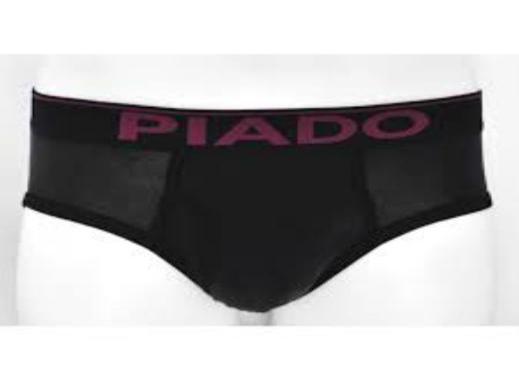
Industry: Clothes